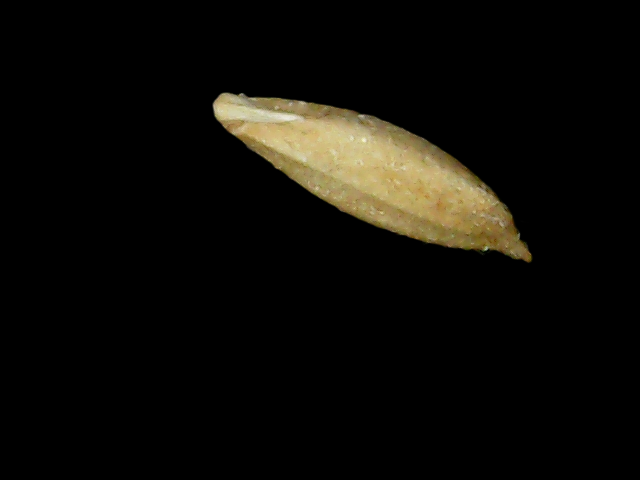
Rice variety: Binadhan12